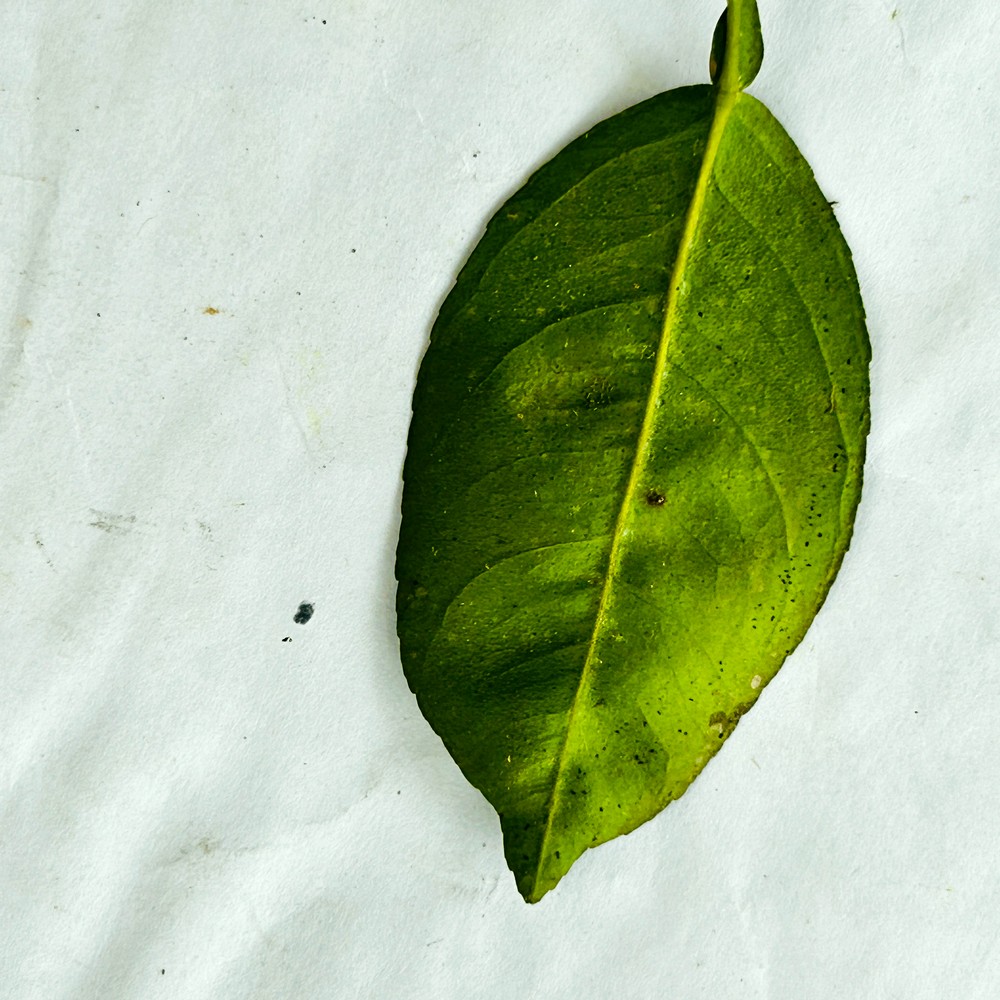
Label: Sooty Mould